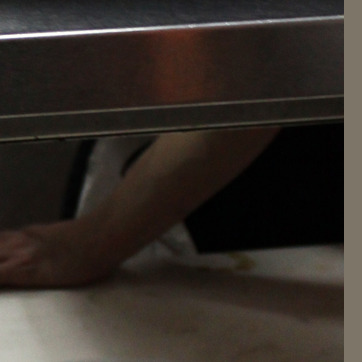
Material: skin